Karel Kuttelwascher

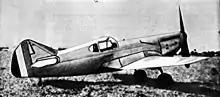
A Dewoitine D.520 fighter aircraft

On 17 June, the UK Foreign Office sent a signal to its Ambassador to France, Sir Ronald Campbell, who had evacuated from Paris to Bordeaux, asking him to give the Czechoslovak General Sergej Ingr an order from President Beneš to evacuate all Czechoslovak personnel and as many aircraft as possible to England. However, in the chaos engulfing France, the order reached few if any Czechoslovak personnel, and Kuttelwascher and his comrades continued to serve with their French units.